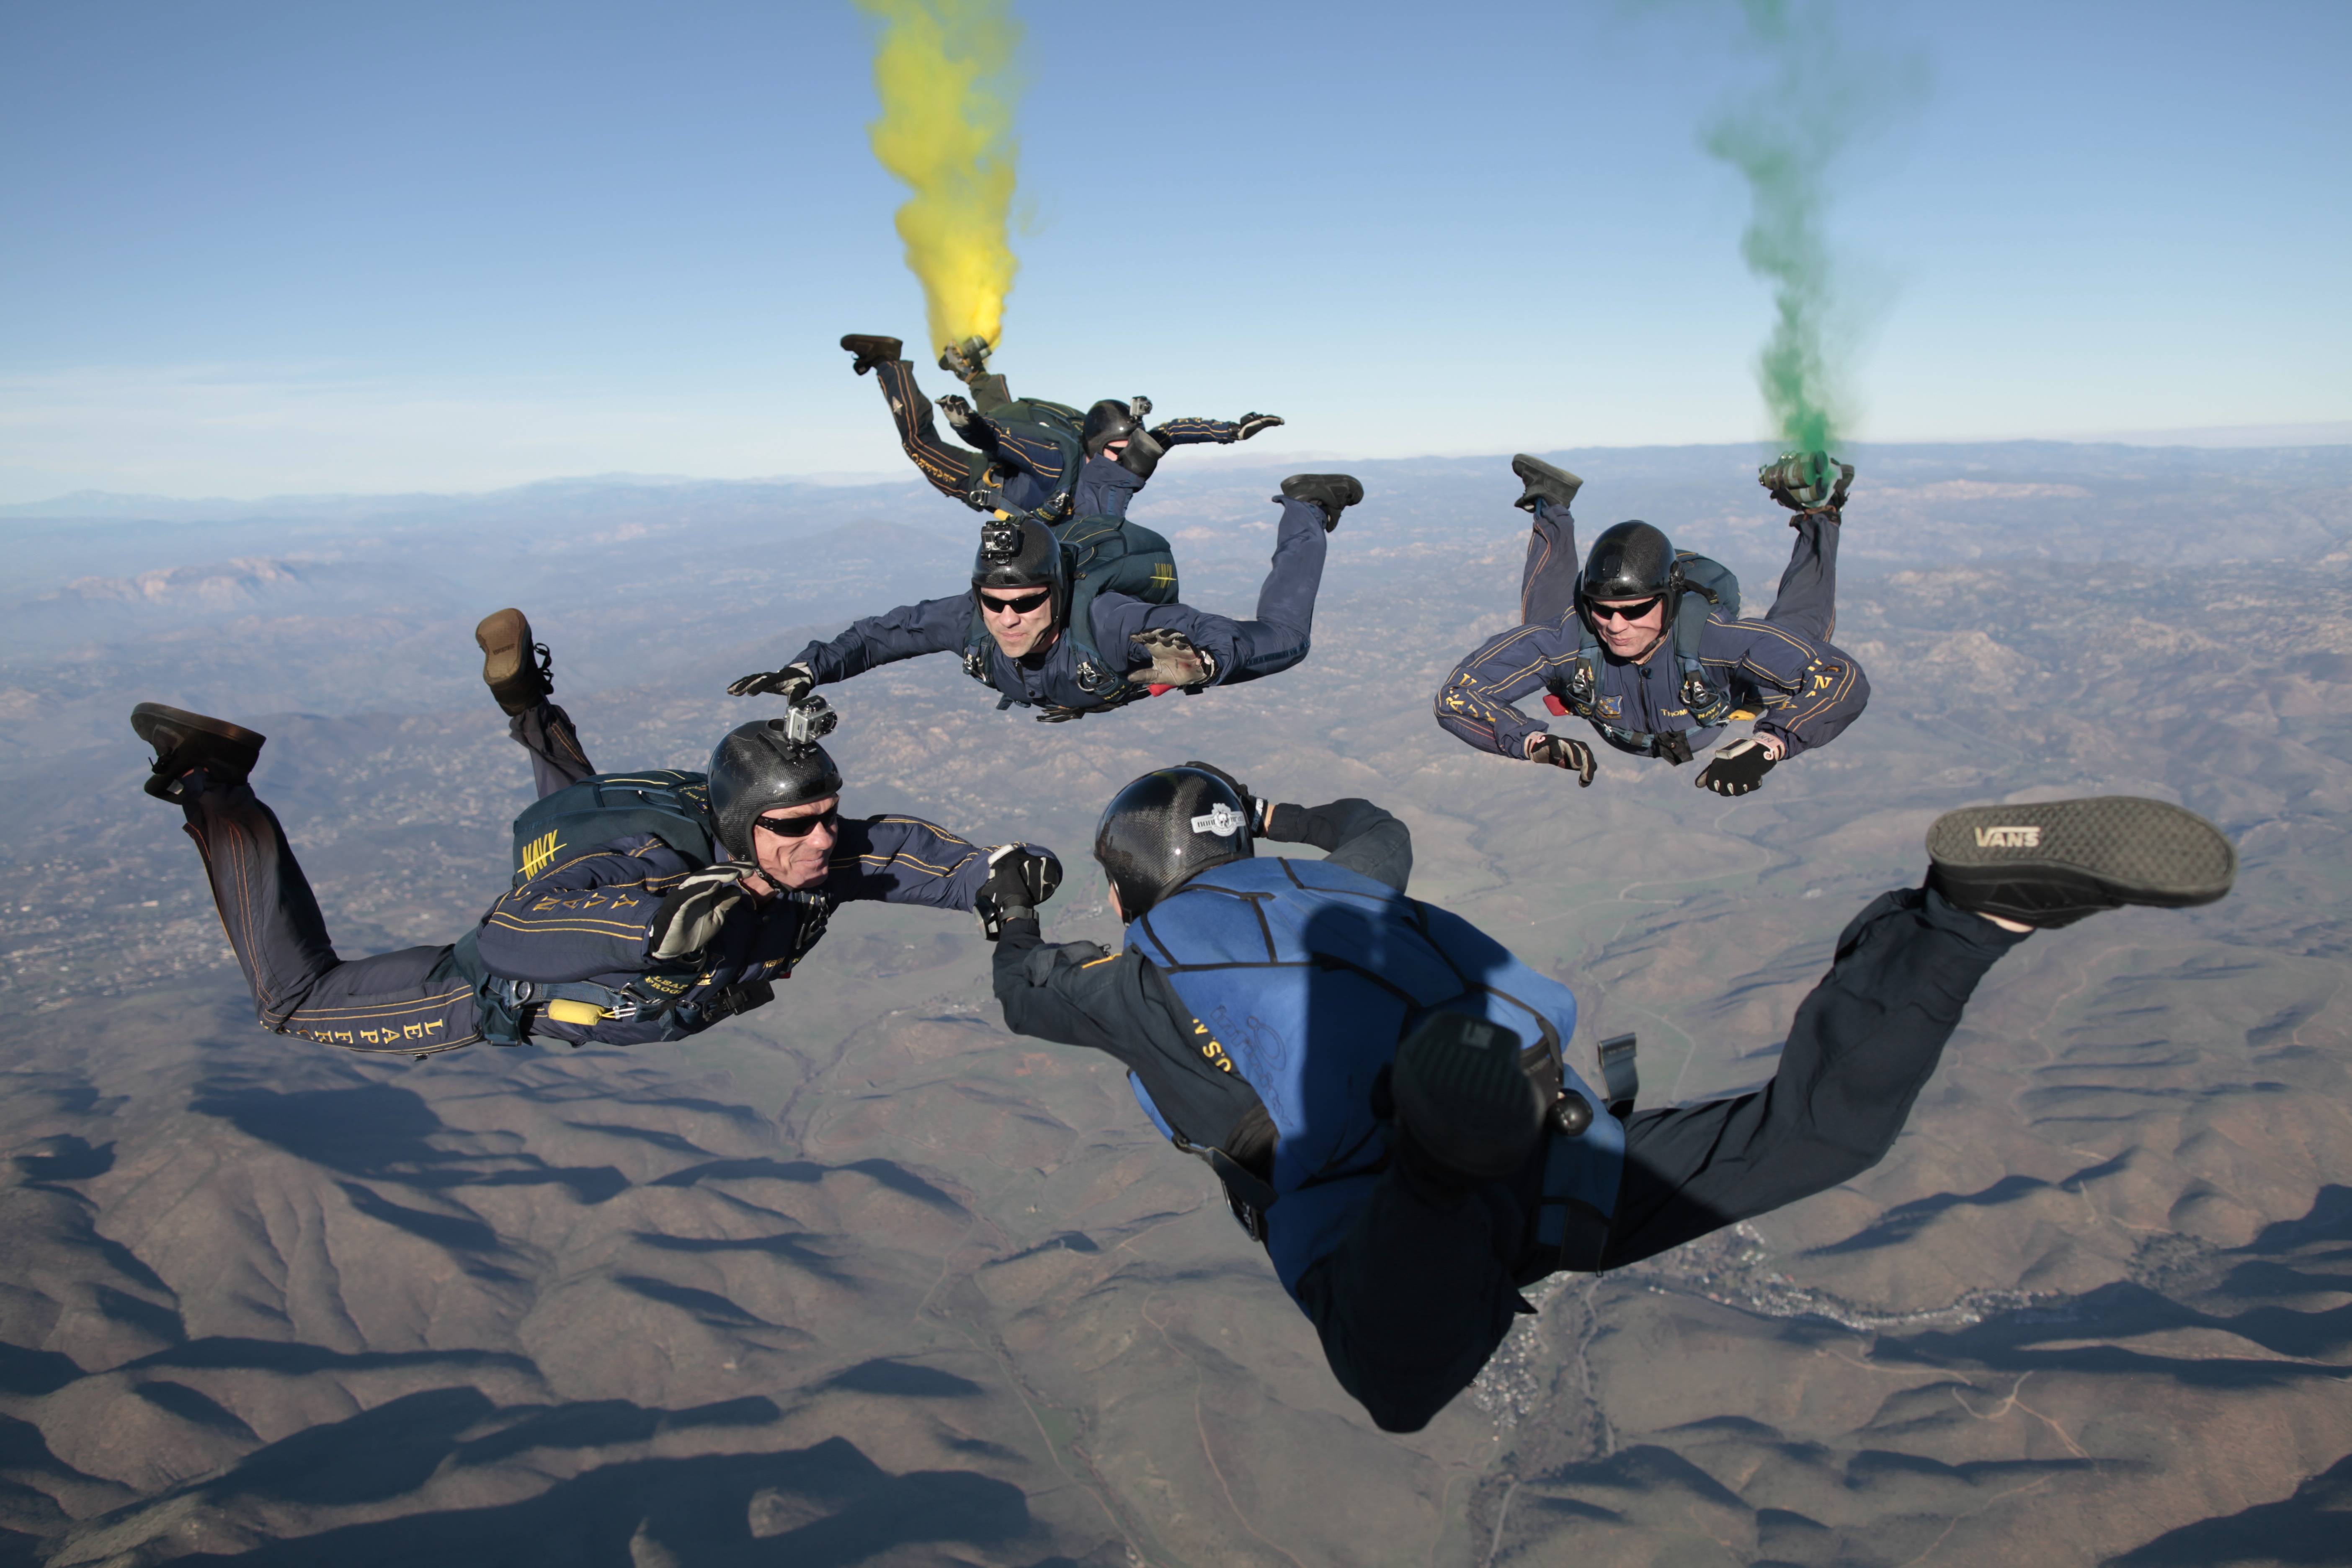
group, people, sport, jump, formation, high, extreme sport, thrill, parachute, falling, skydiving, team, sports, teamwork, screenshot, parachuting, air sports, gravity, free fall, atmosphere of earth, windsports, free falling